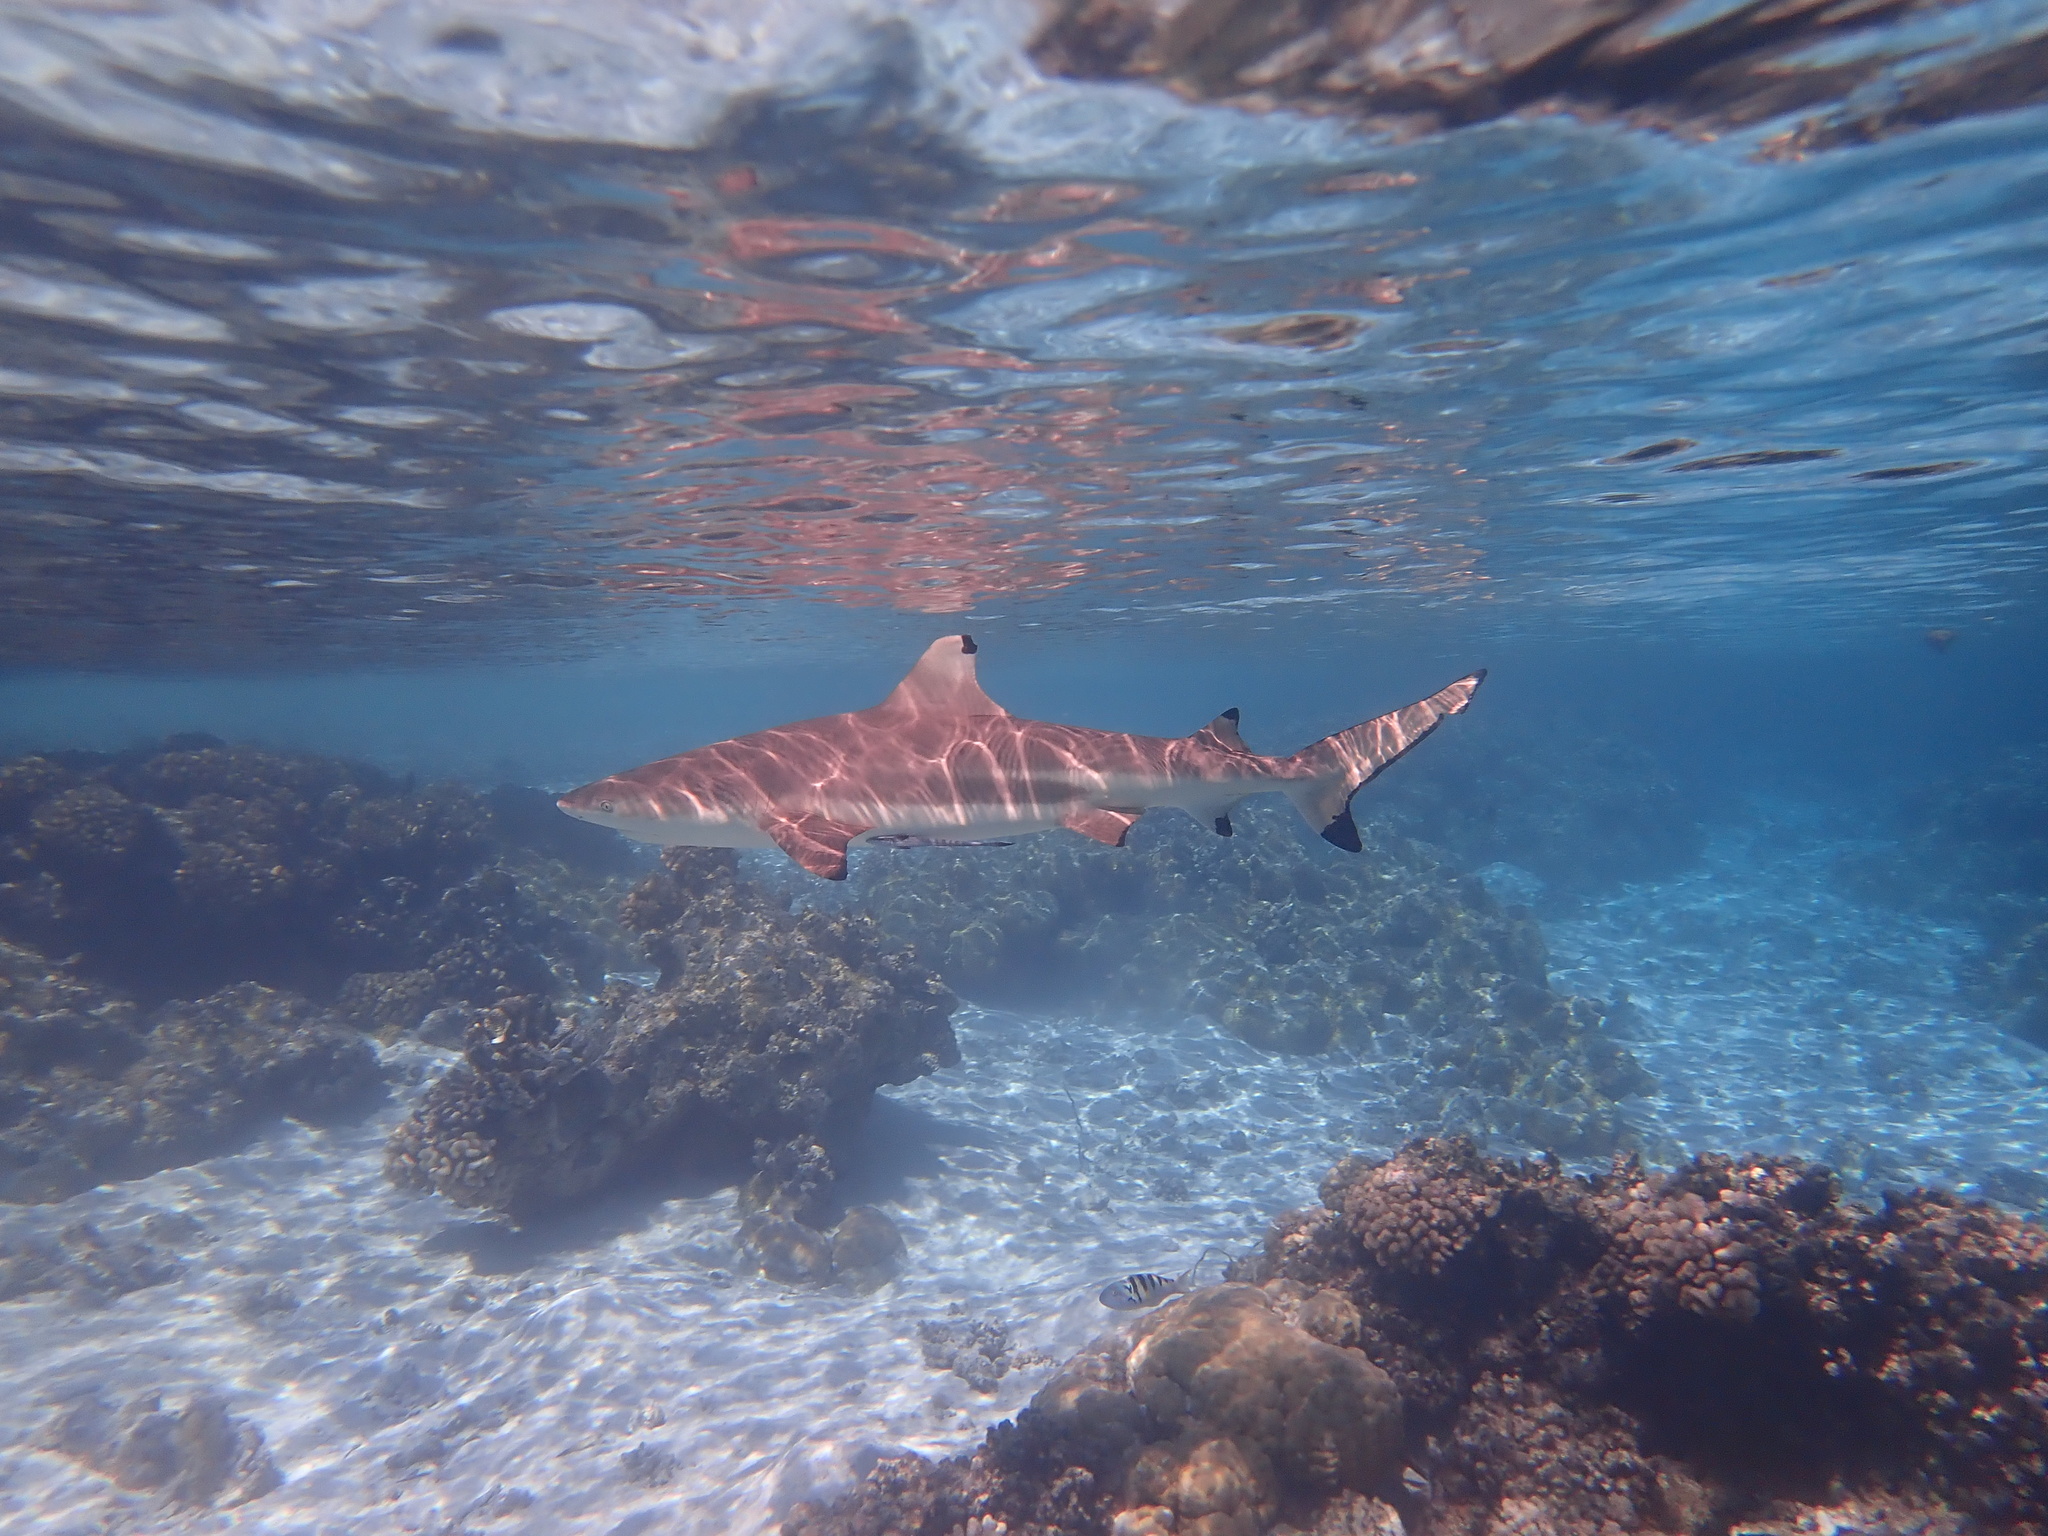
Carcharhinus melanopterus (Blacktip Reef Shark)